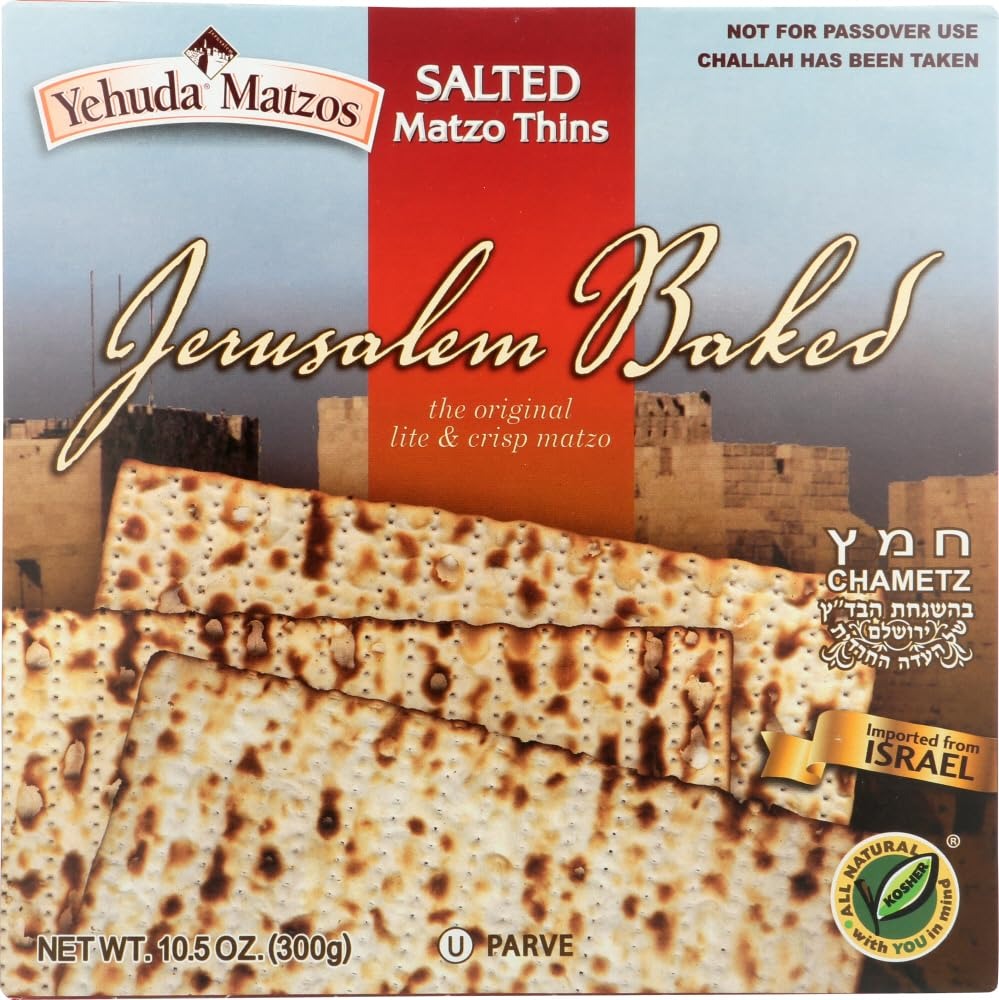
Item Name: MATZO THIN DAILY SALTED
Value: 1.0
Unit: Count

Price: 6.12